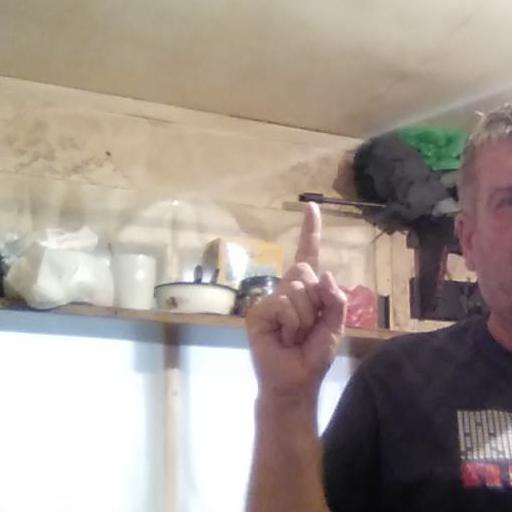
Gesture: one